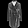
Label: Coat